Nikolaos Plastiras

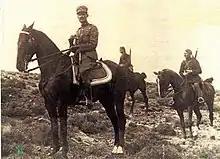
Nikolaos Plastiras on horseback with two Evzones. Asia Minor, 1922.

After the Turkish breakthrough in August 1922, his unit have been ordered to counterattack at Kamelar mountain to regain Greek's positions. He didn't try on 13 August, but he did try and failed the following day. For this failure he was accused to be responsible for the 4th Greek Infantry Division destruction, supposed to get accusations on a court marshal. His unit, 5/42 Evzones Regiment, was among others withdrawing orderly to the coast, fighting off superior Turkish forces and having serious casualties. The remnants of the Hellenic Army made their way to the islands of the Eastern Aegean.